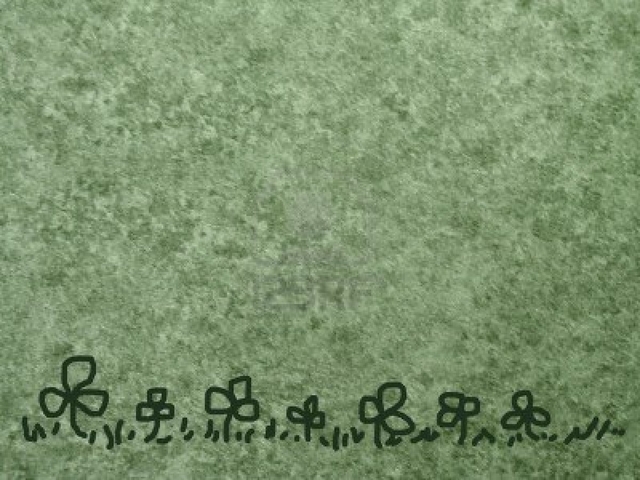
Texture: blotchy